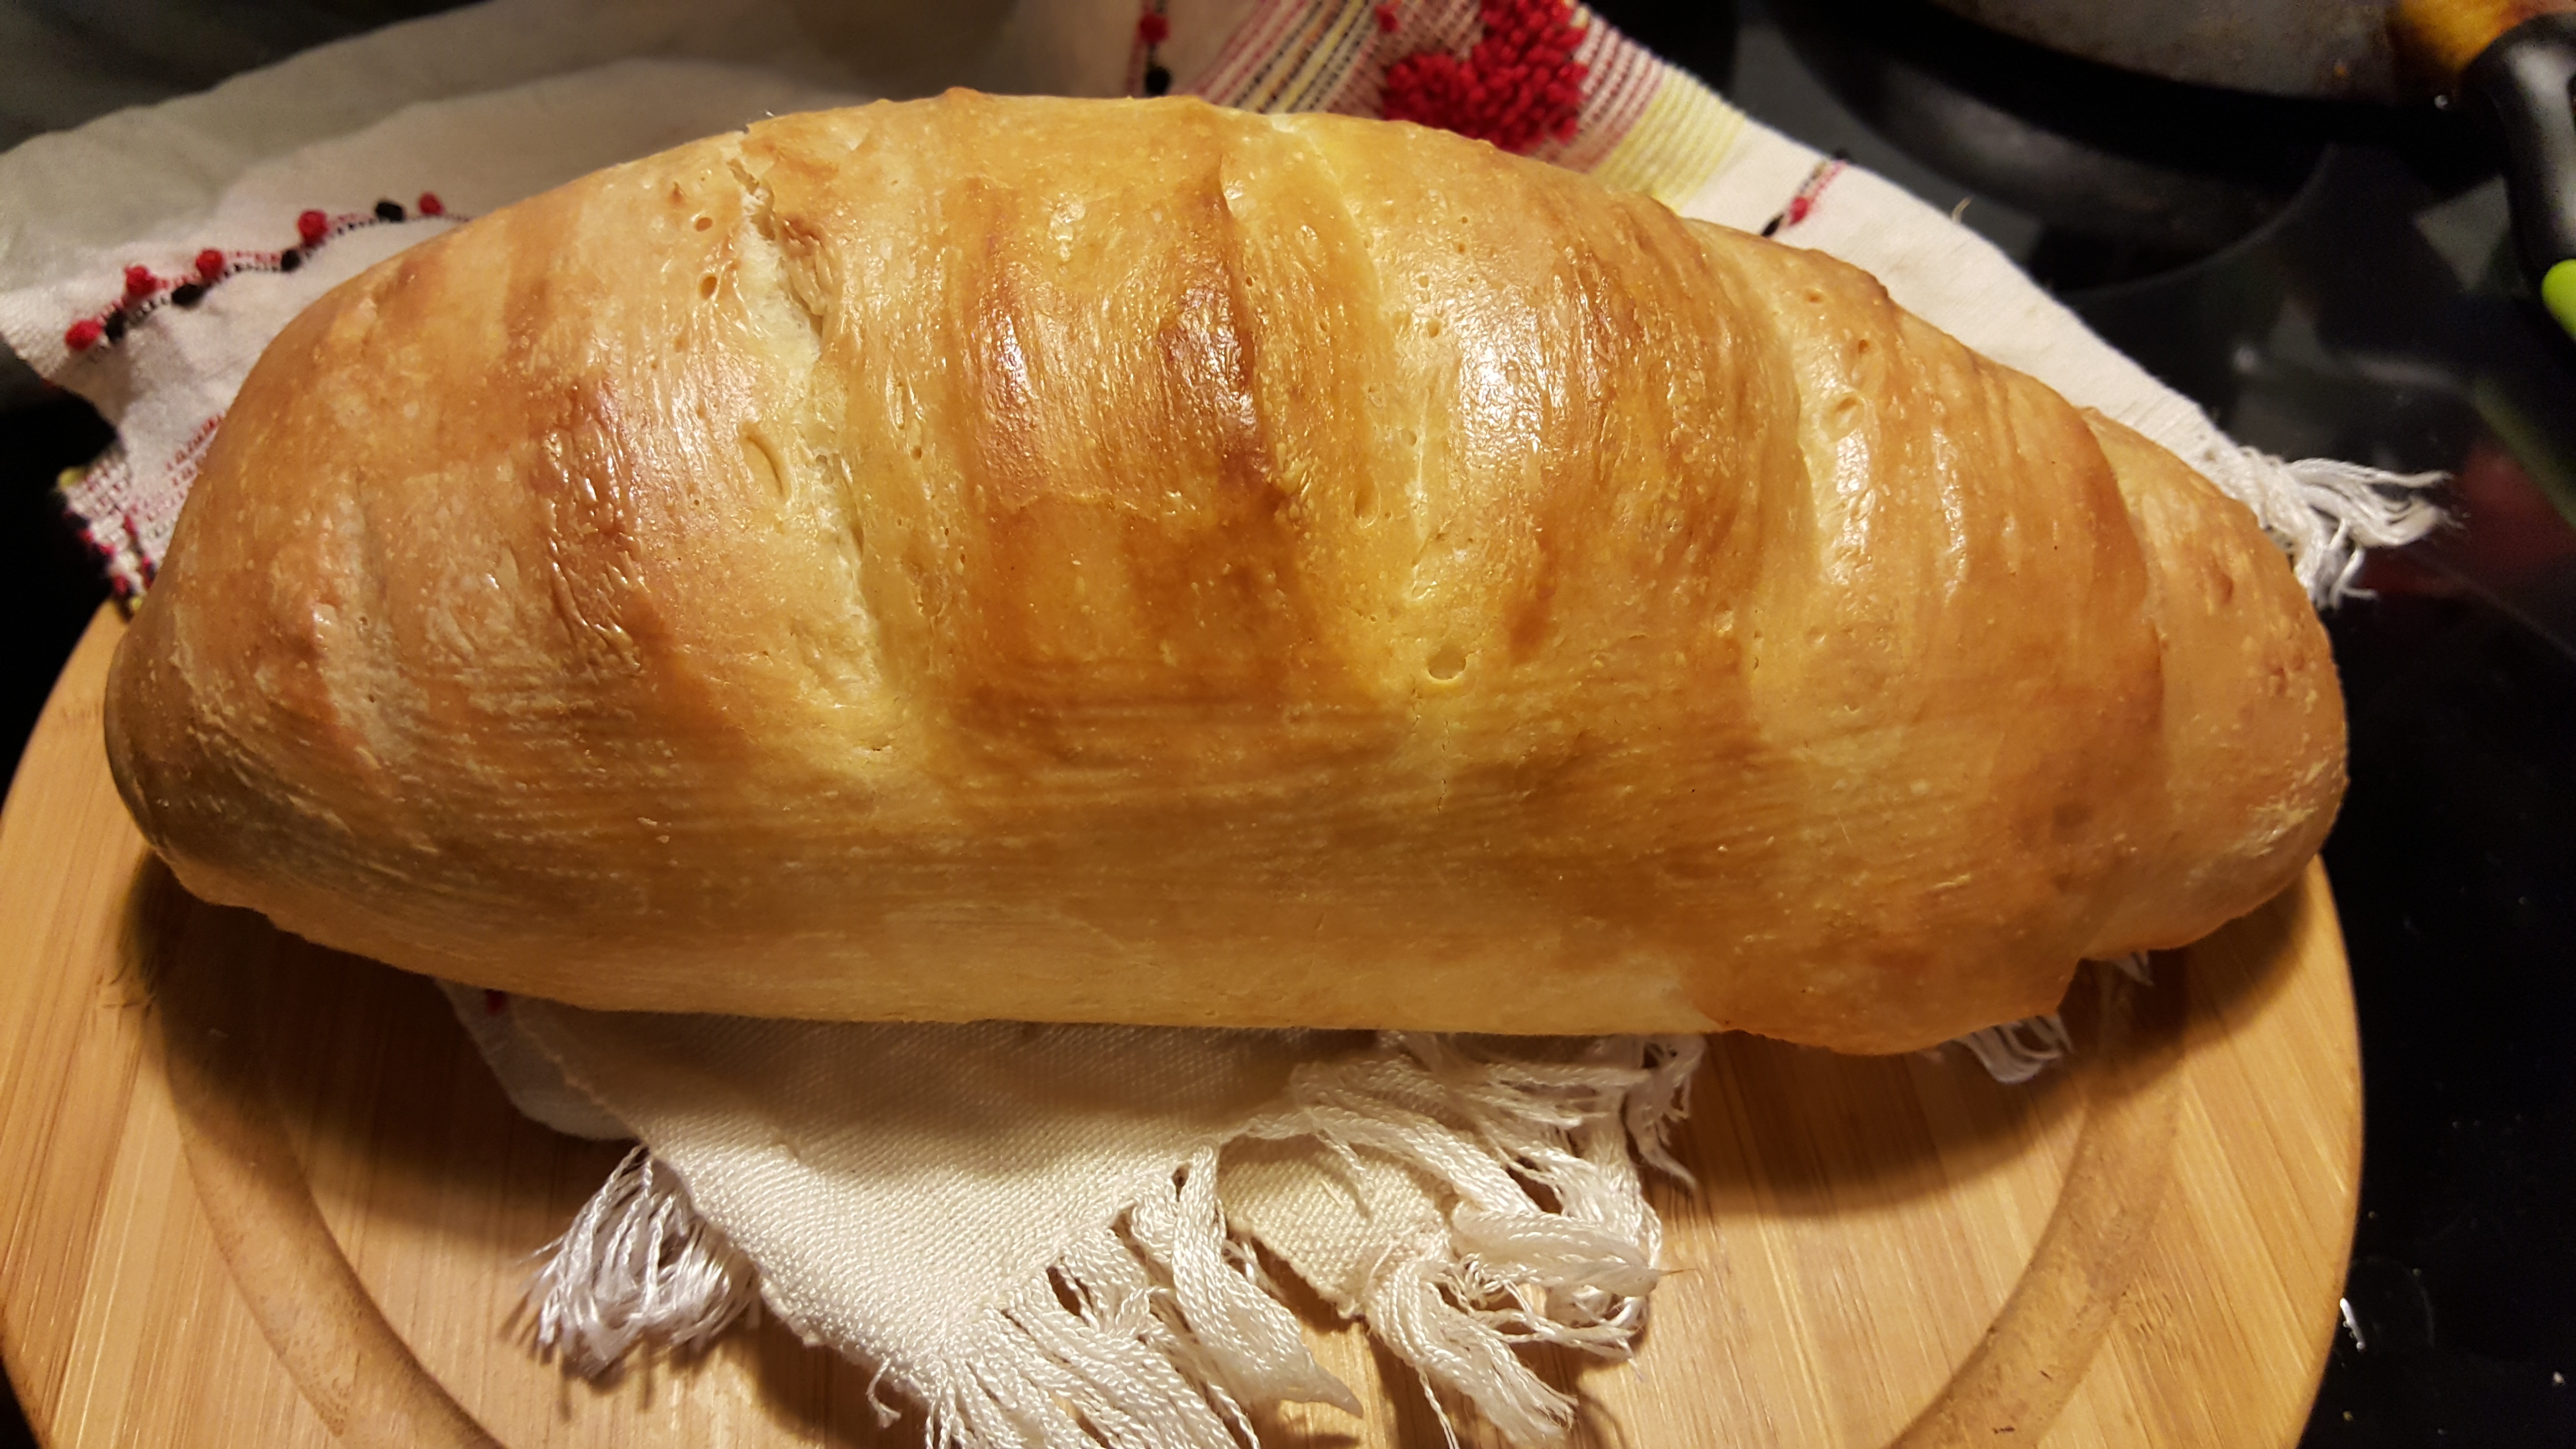
food, baking, bread, loaf, baked goods